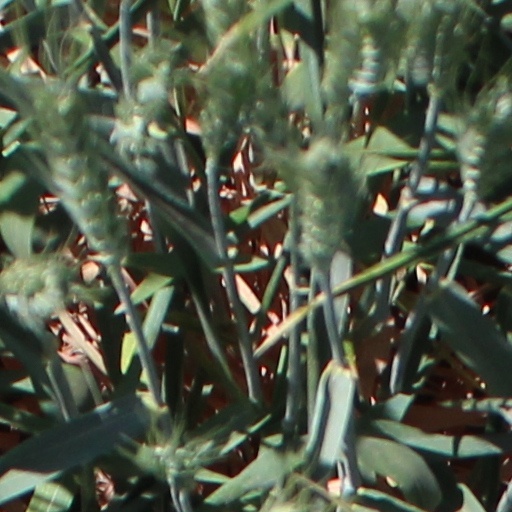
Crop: wheat